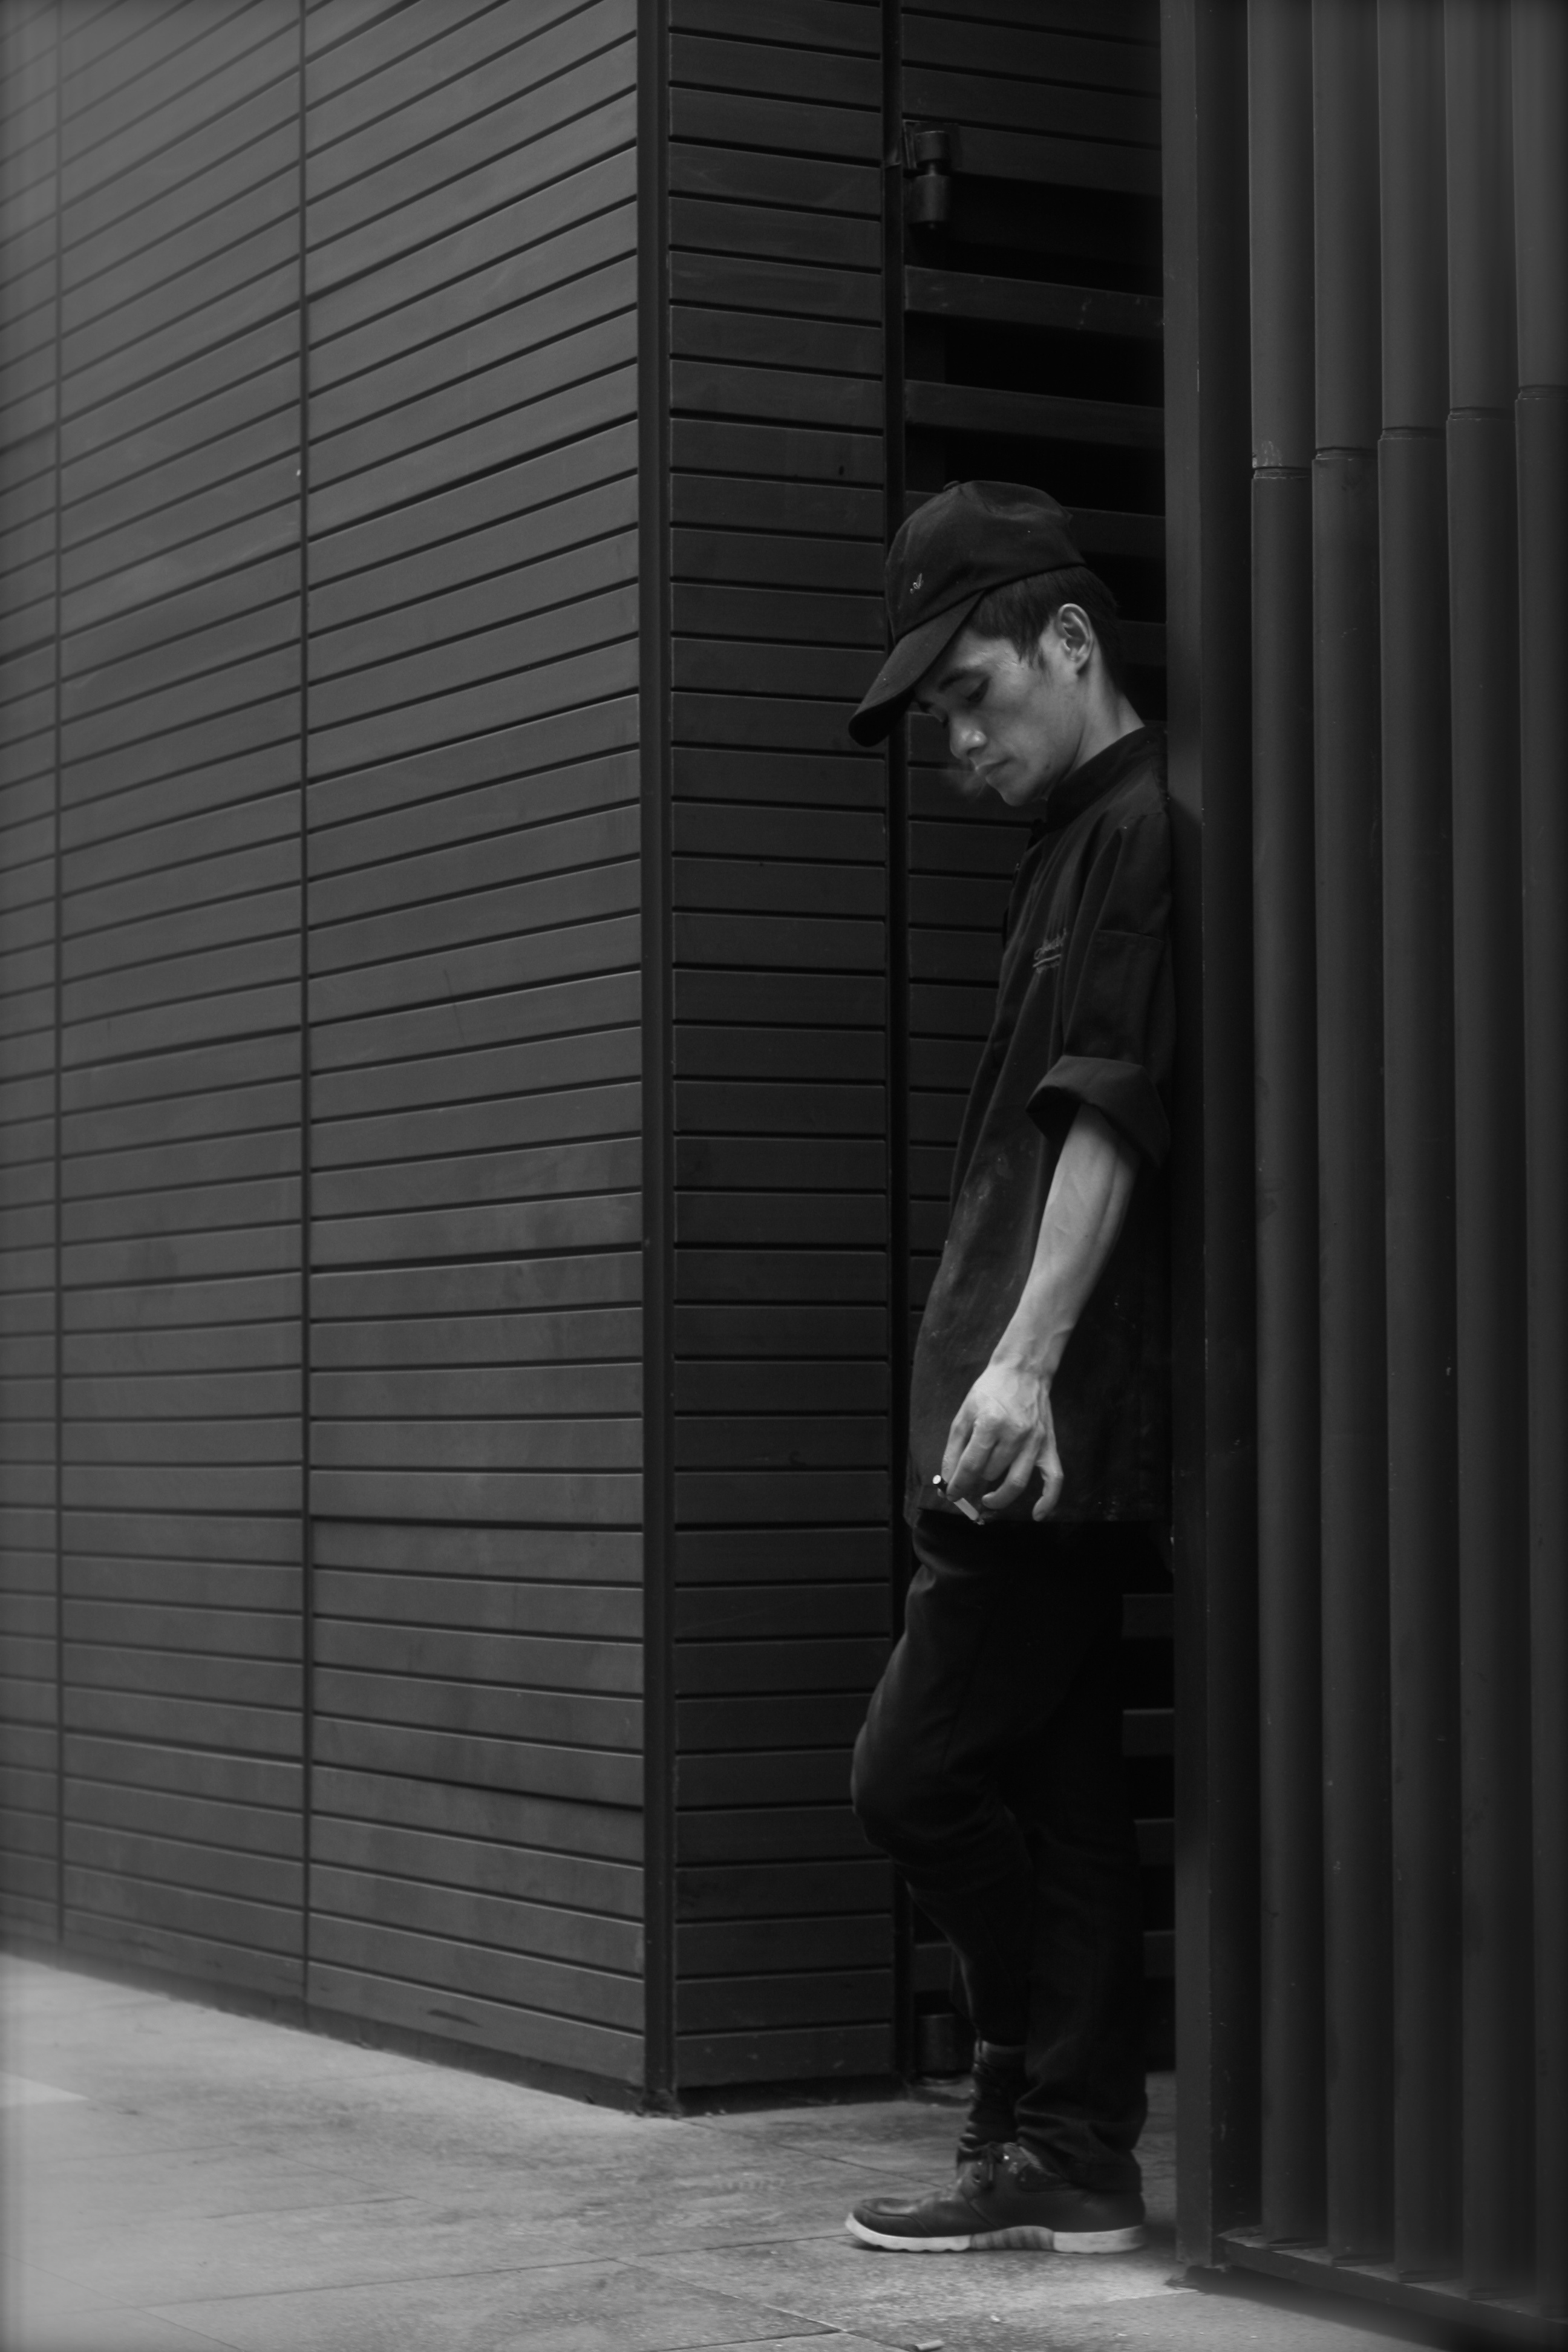
man, light, black and white, white, photography, smoking, darkness, black, monochrome, interior design, worker, photograph, break, image, shape, street photography, monochrome photography, window covering